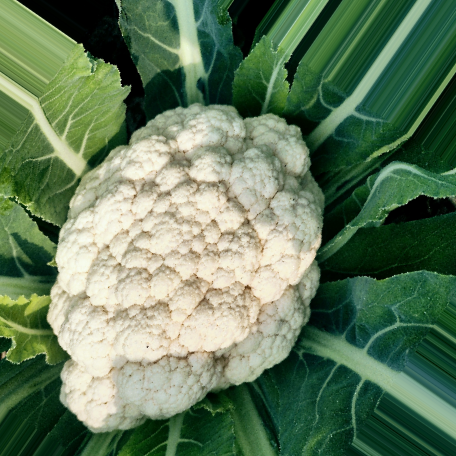
Label: Disease Free